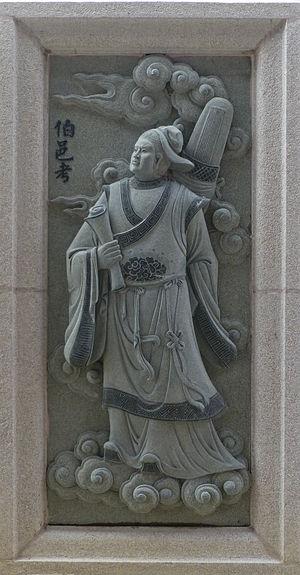
Boyi Kao chinois : 伯邑考 ; pinyin : Bóyì Kǎo est le fils ainé du Roi Wen de Zhou, fondateur de la Dynastie Zhou. On sait qu'il est décédé avant son père mais la cause de sa mort n'est pas historiquement déterminée.